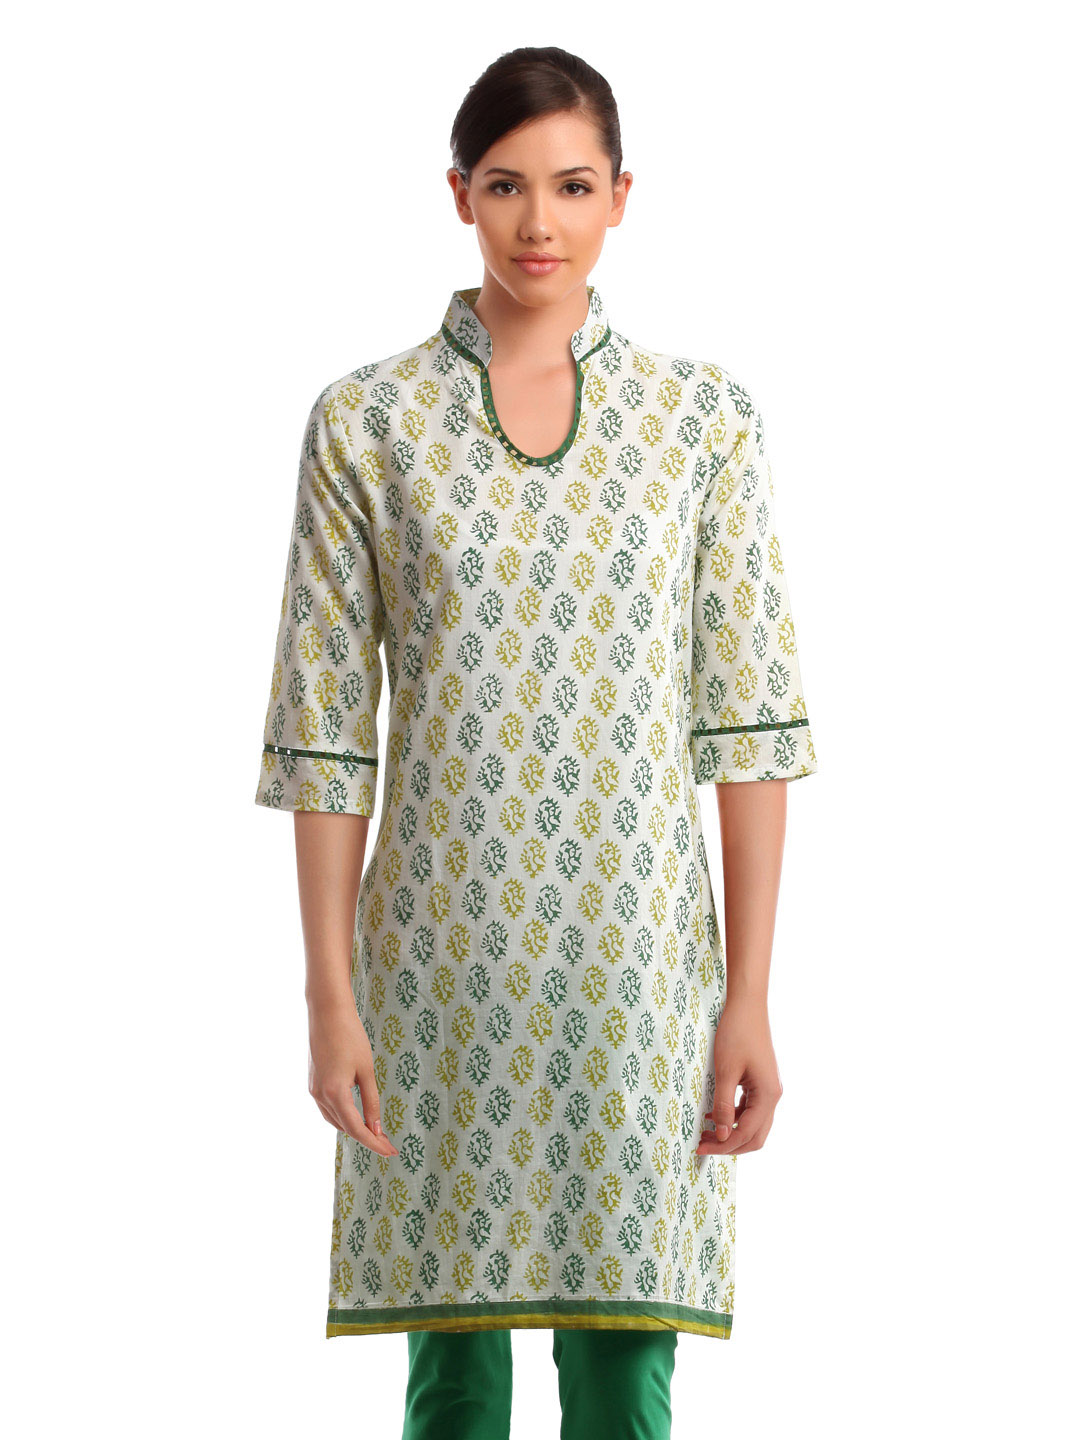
Alma Women White Printed Kurta
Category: Apparel / Topwear / Kurtas
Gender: Women
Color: White
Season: Fall 2012
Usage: Ethnic